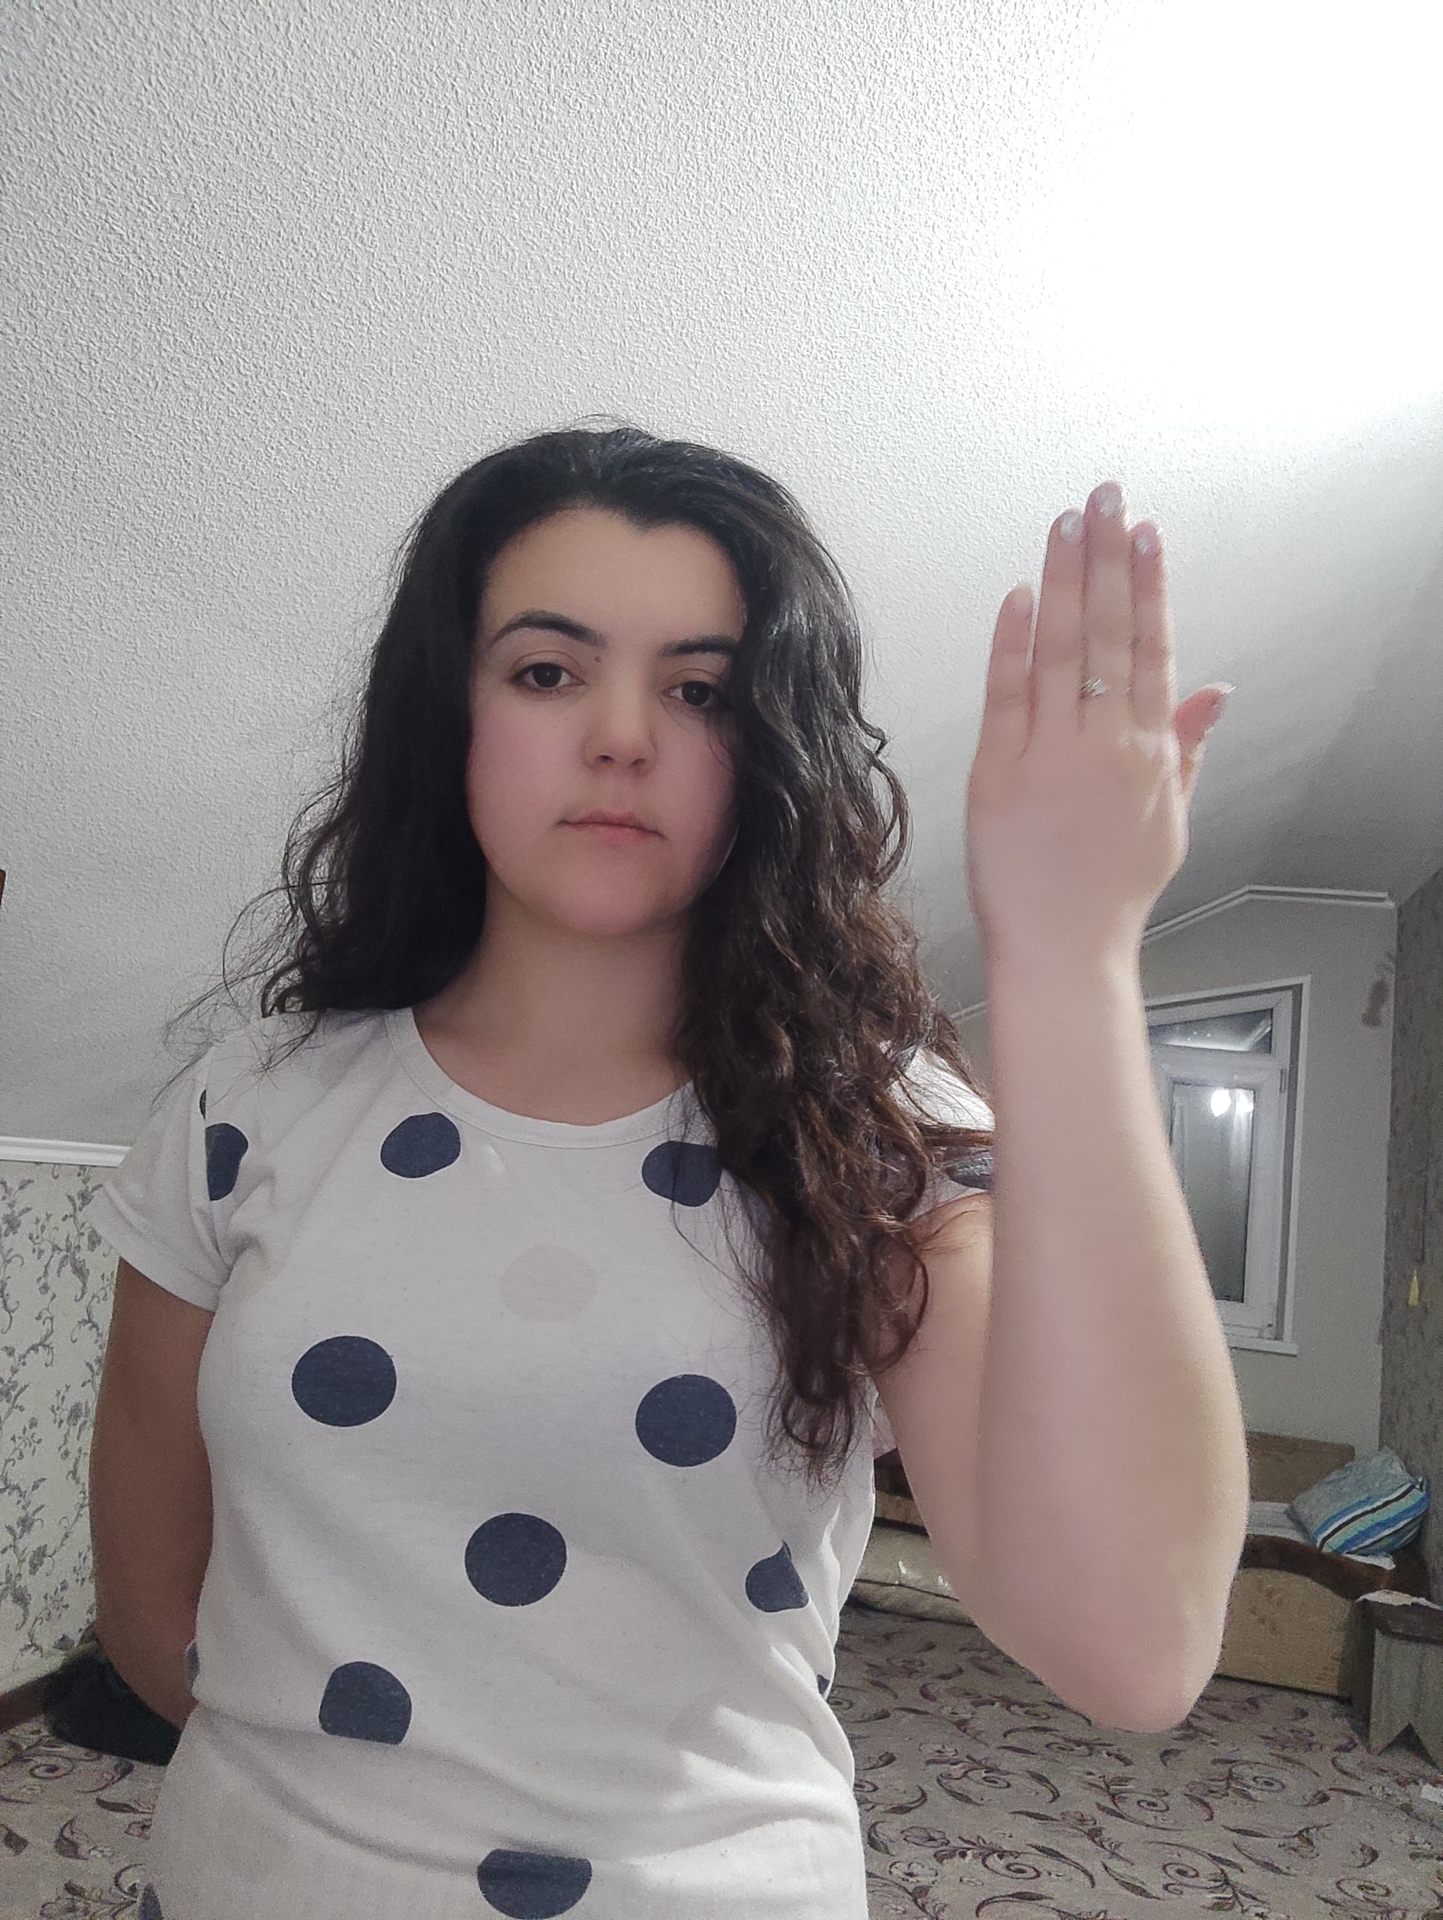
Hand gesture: stop_inverted